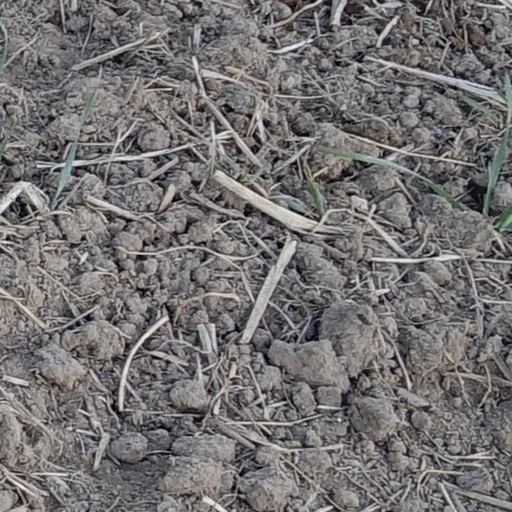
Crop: wheat